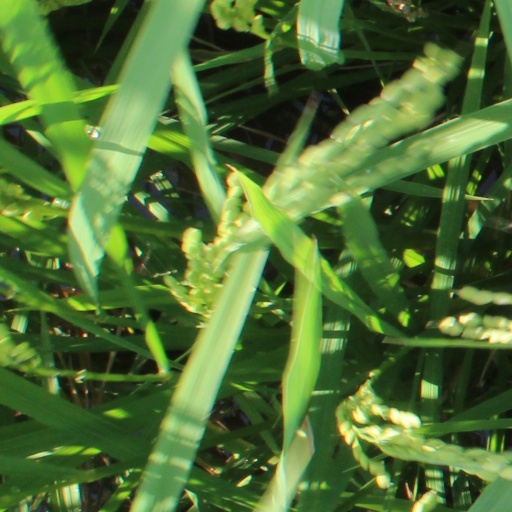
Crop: rice